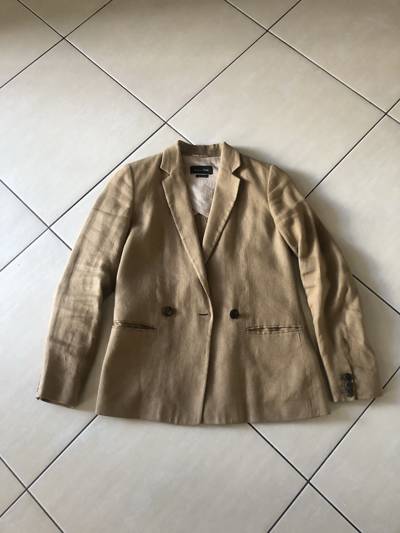
Waste category: clothes